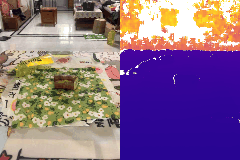
Label: banana